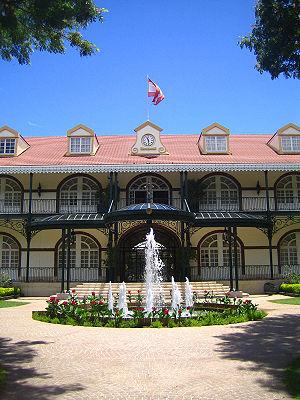
Édouard Fritch, né le 4 janvier 1952 à Papeete, est un homme politique français, président de la Polynésie française depuis le 12 septembre 2014.
Le président de la Polynésie française est le chef du Gouvernement de la Polynésie française, dont il représente et conduit sa politique.
La présidence d'Édouard Fritch commence officiellement le 12 septembre 2014 lors de la passation des pouvoirs avec son prédécesseur Gaston Flosse. Il est élu président de la Polynésie française le 12 septembre 2014 sous la bannière de son ancien parti le Tahoeraa Huiraatira depuis Tapura Huiraatira.